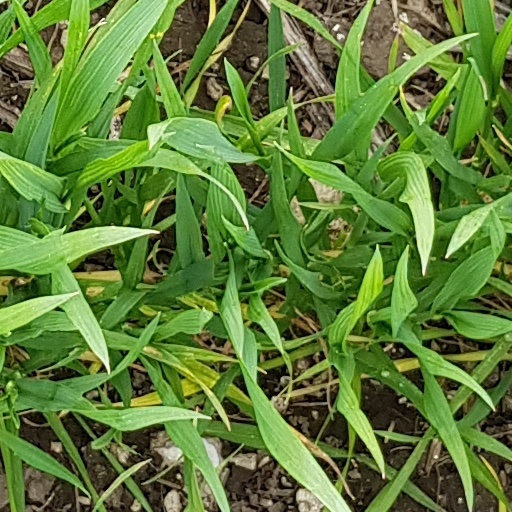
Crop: wheat